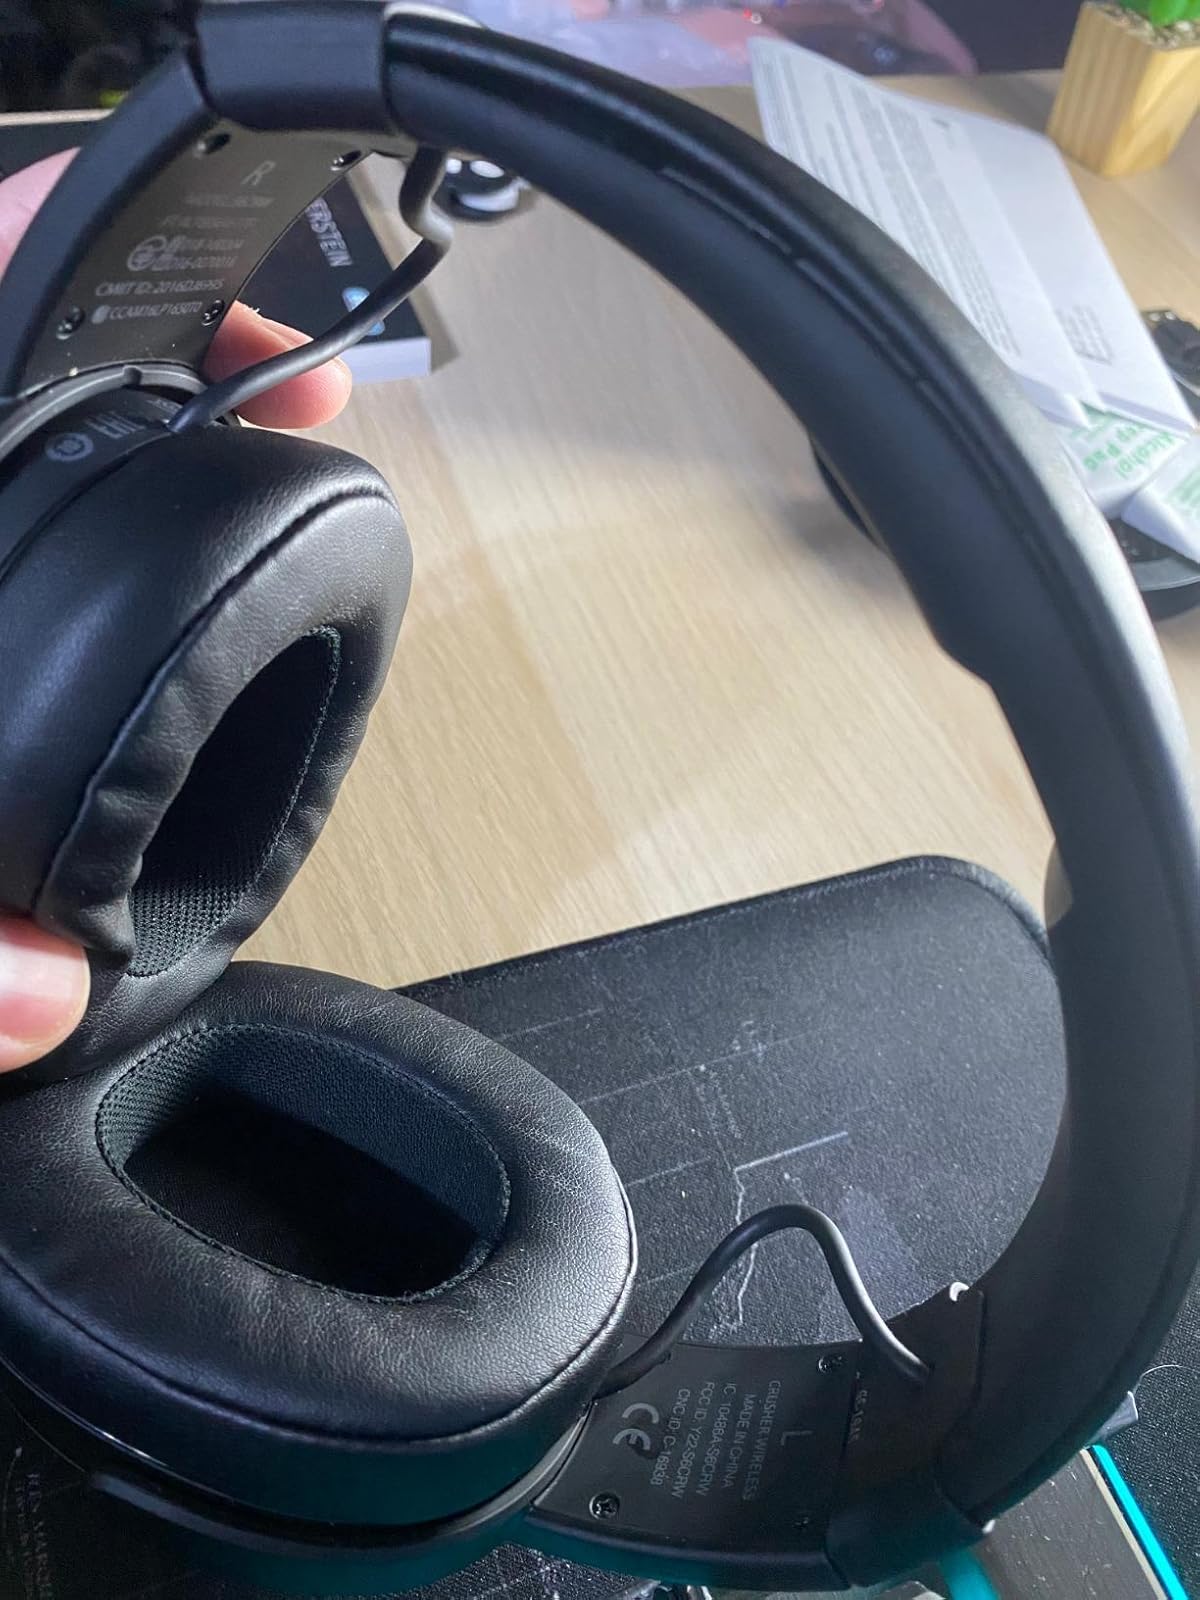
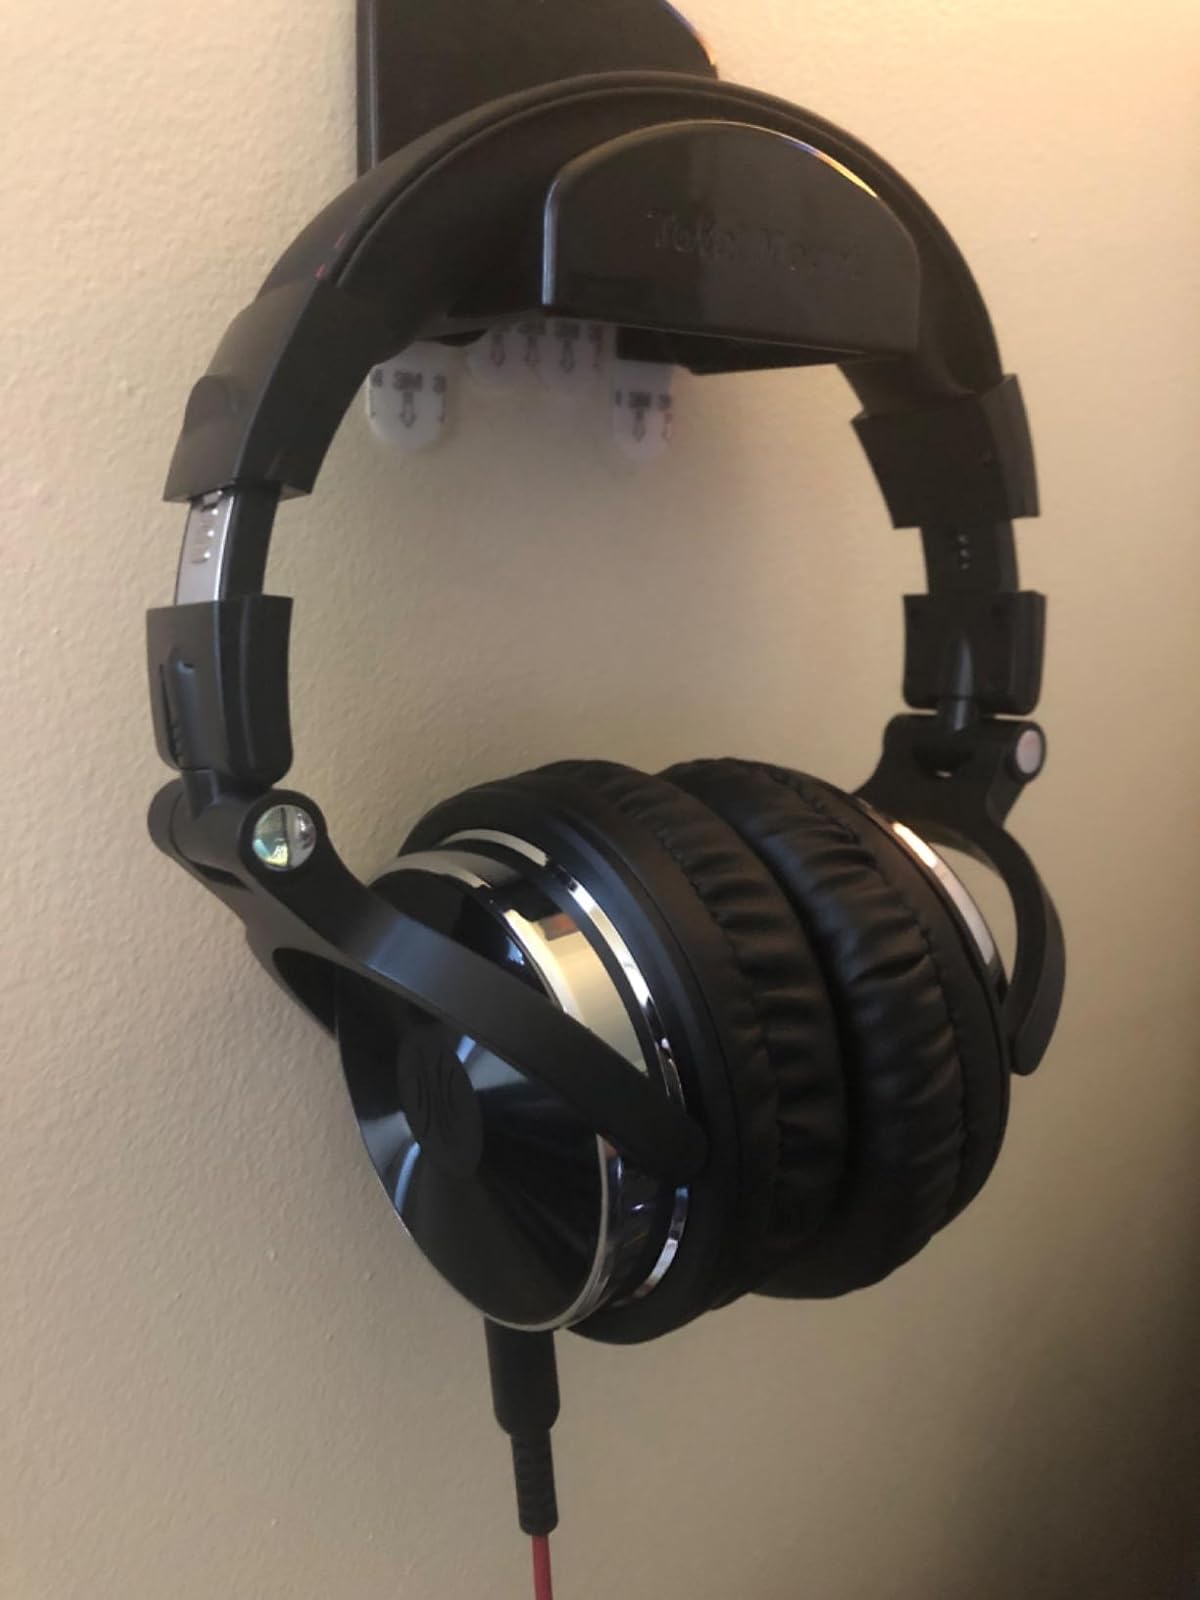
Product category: headphones
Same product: no